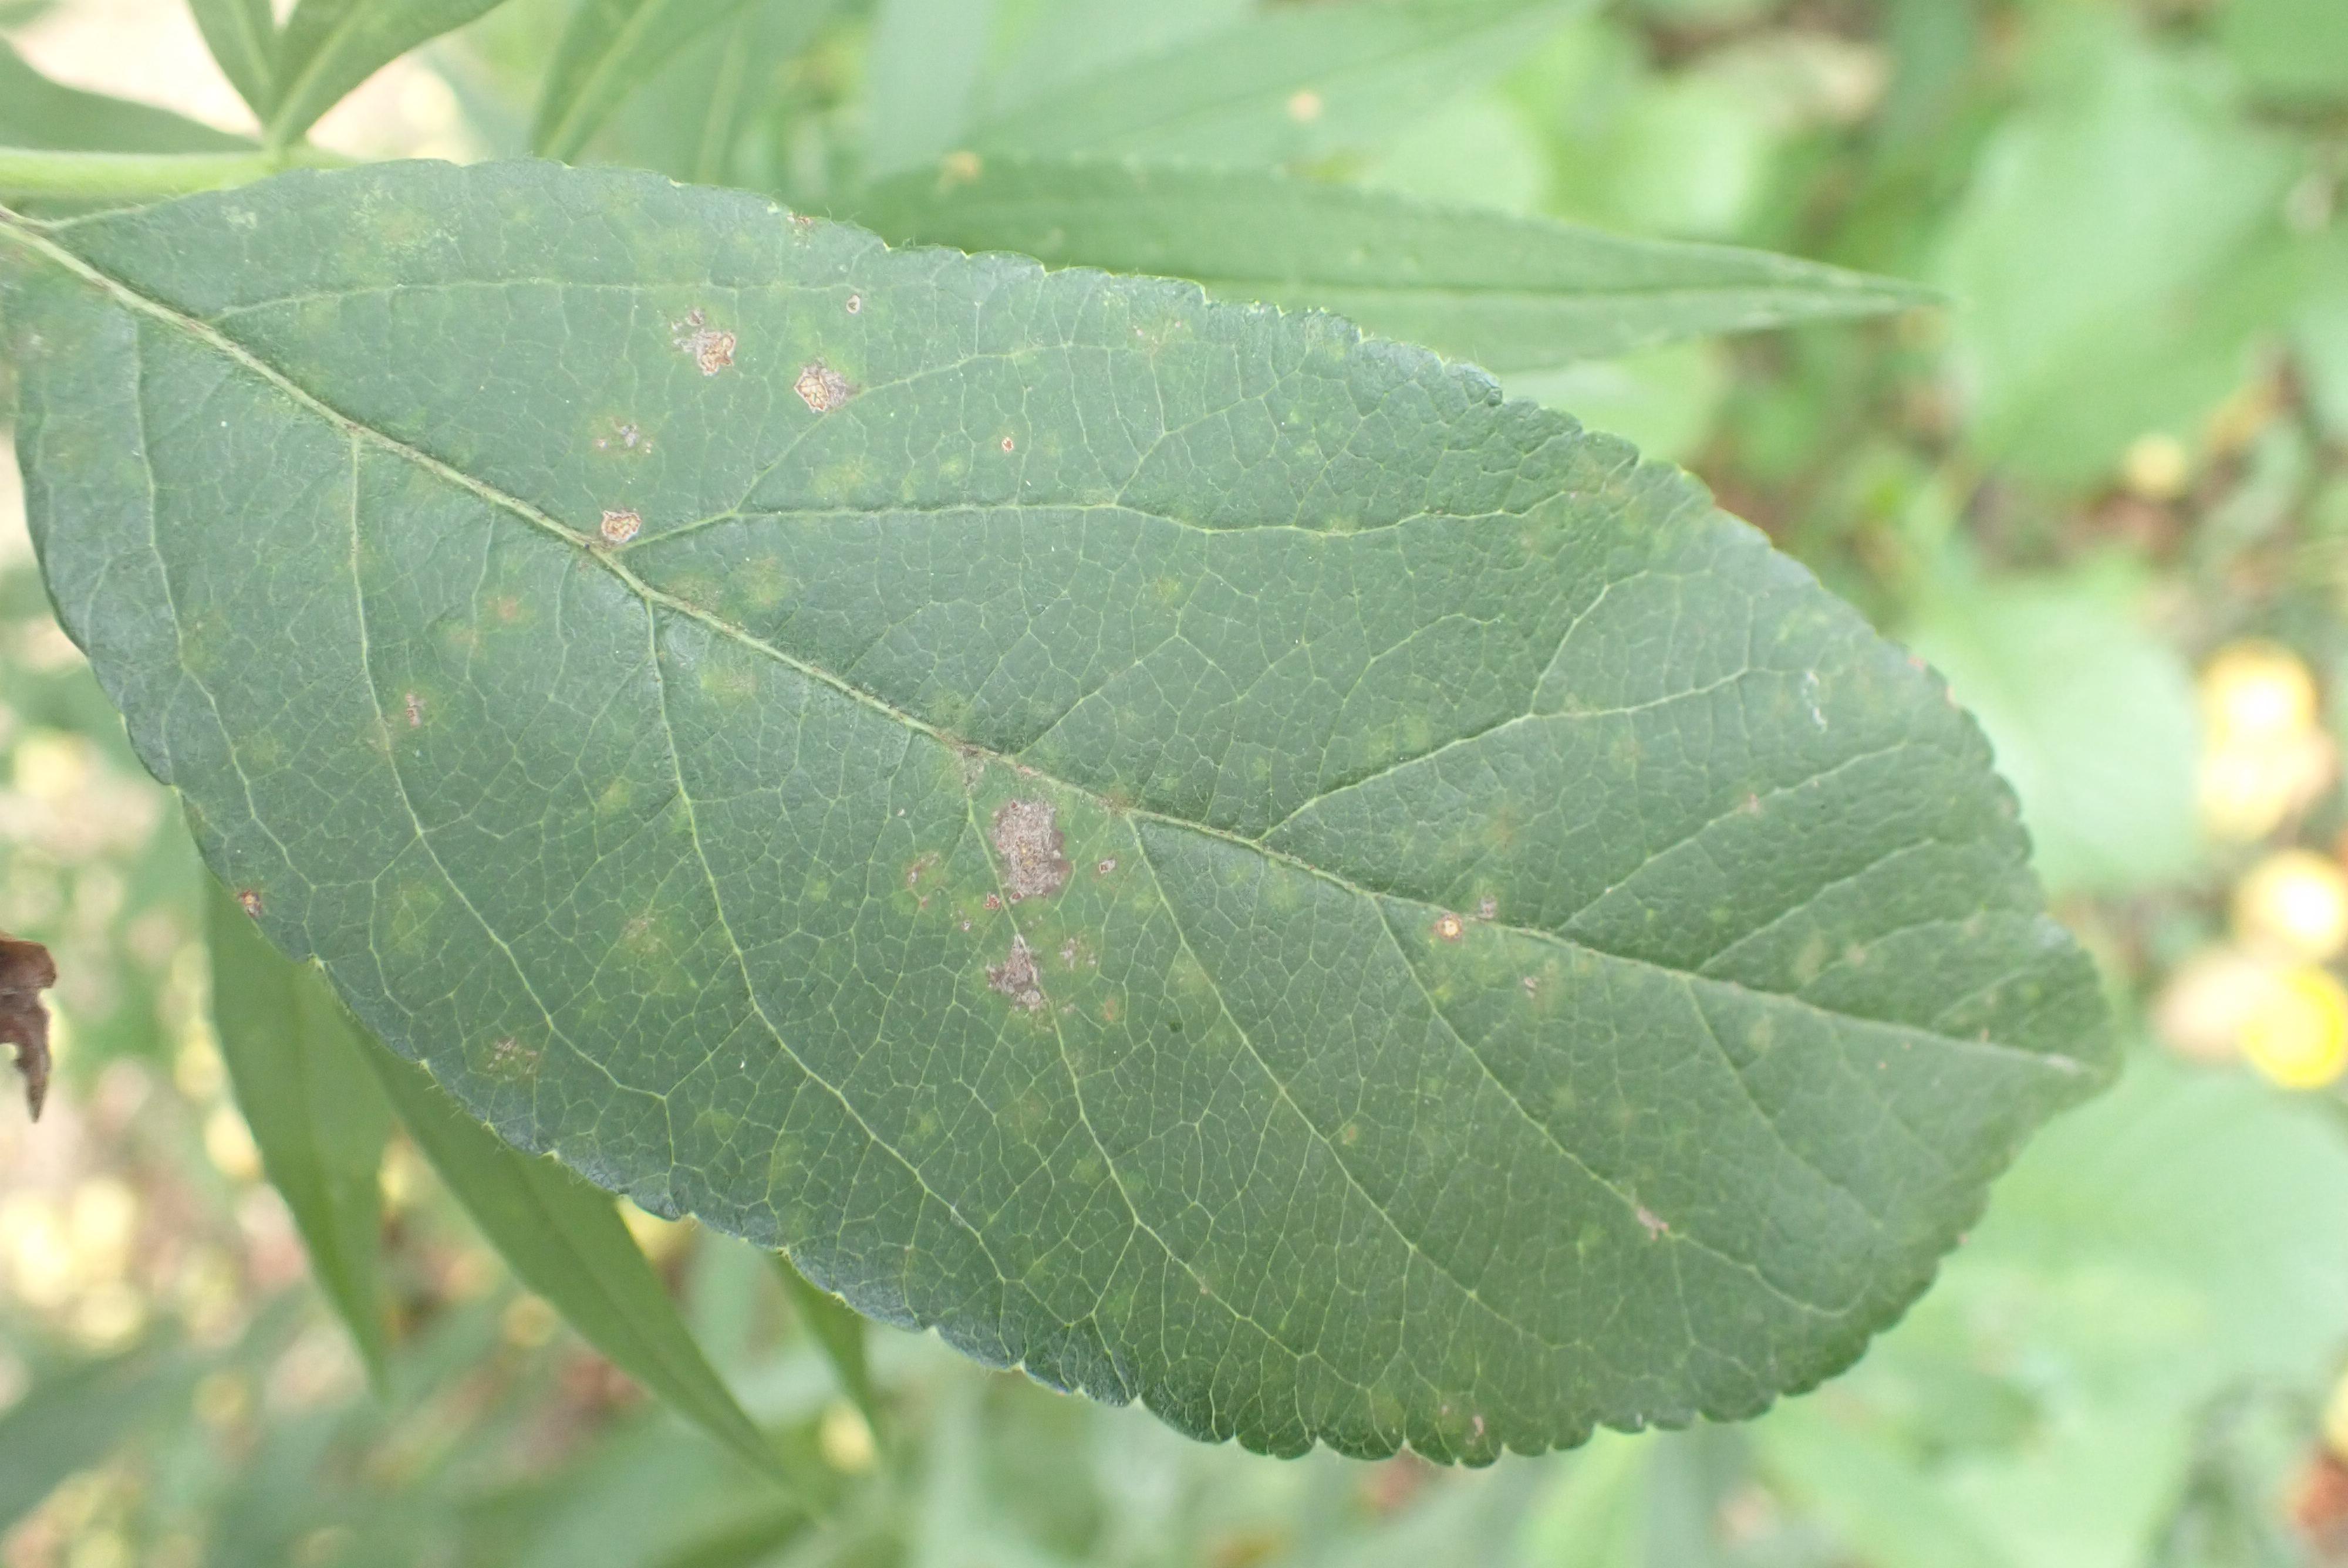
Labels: complex